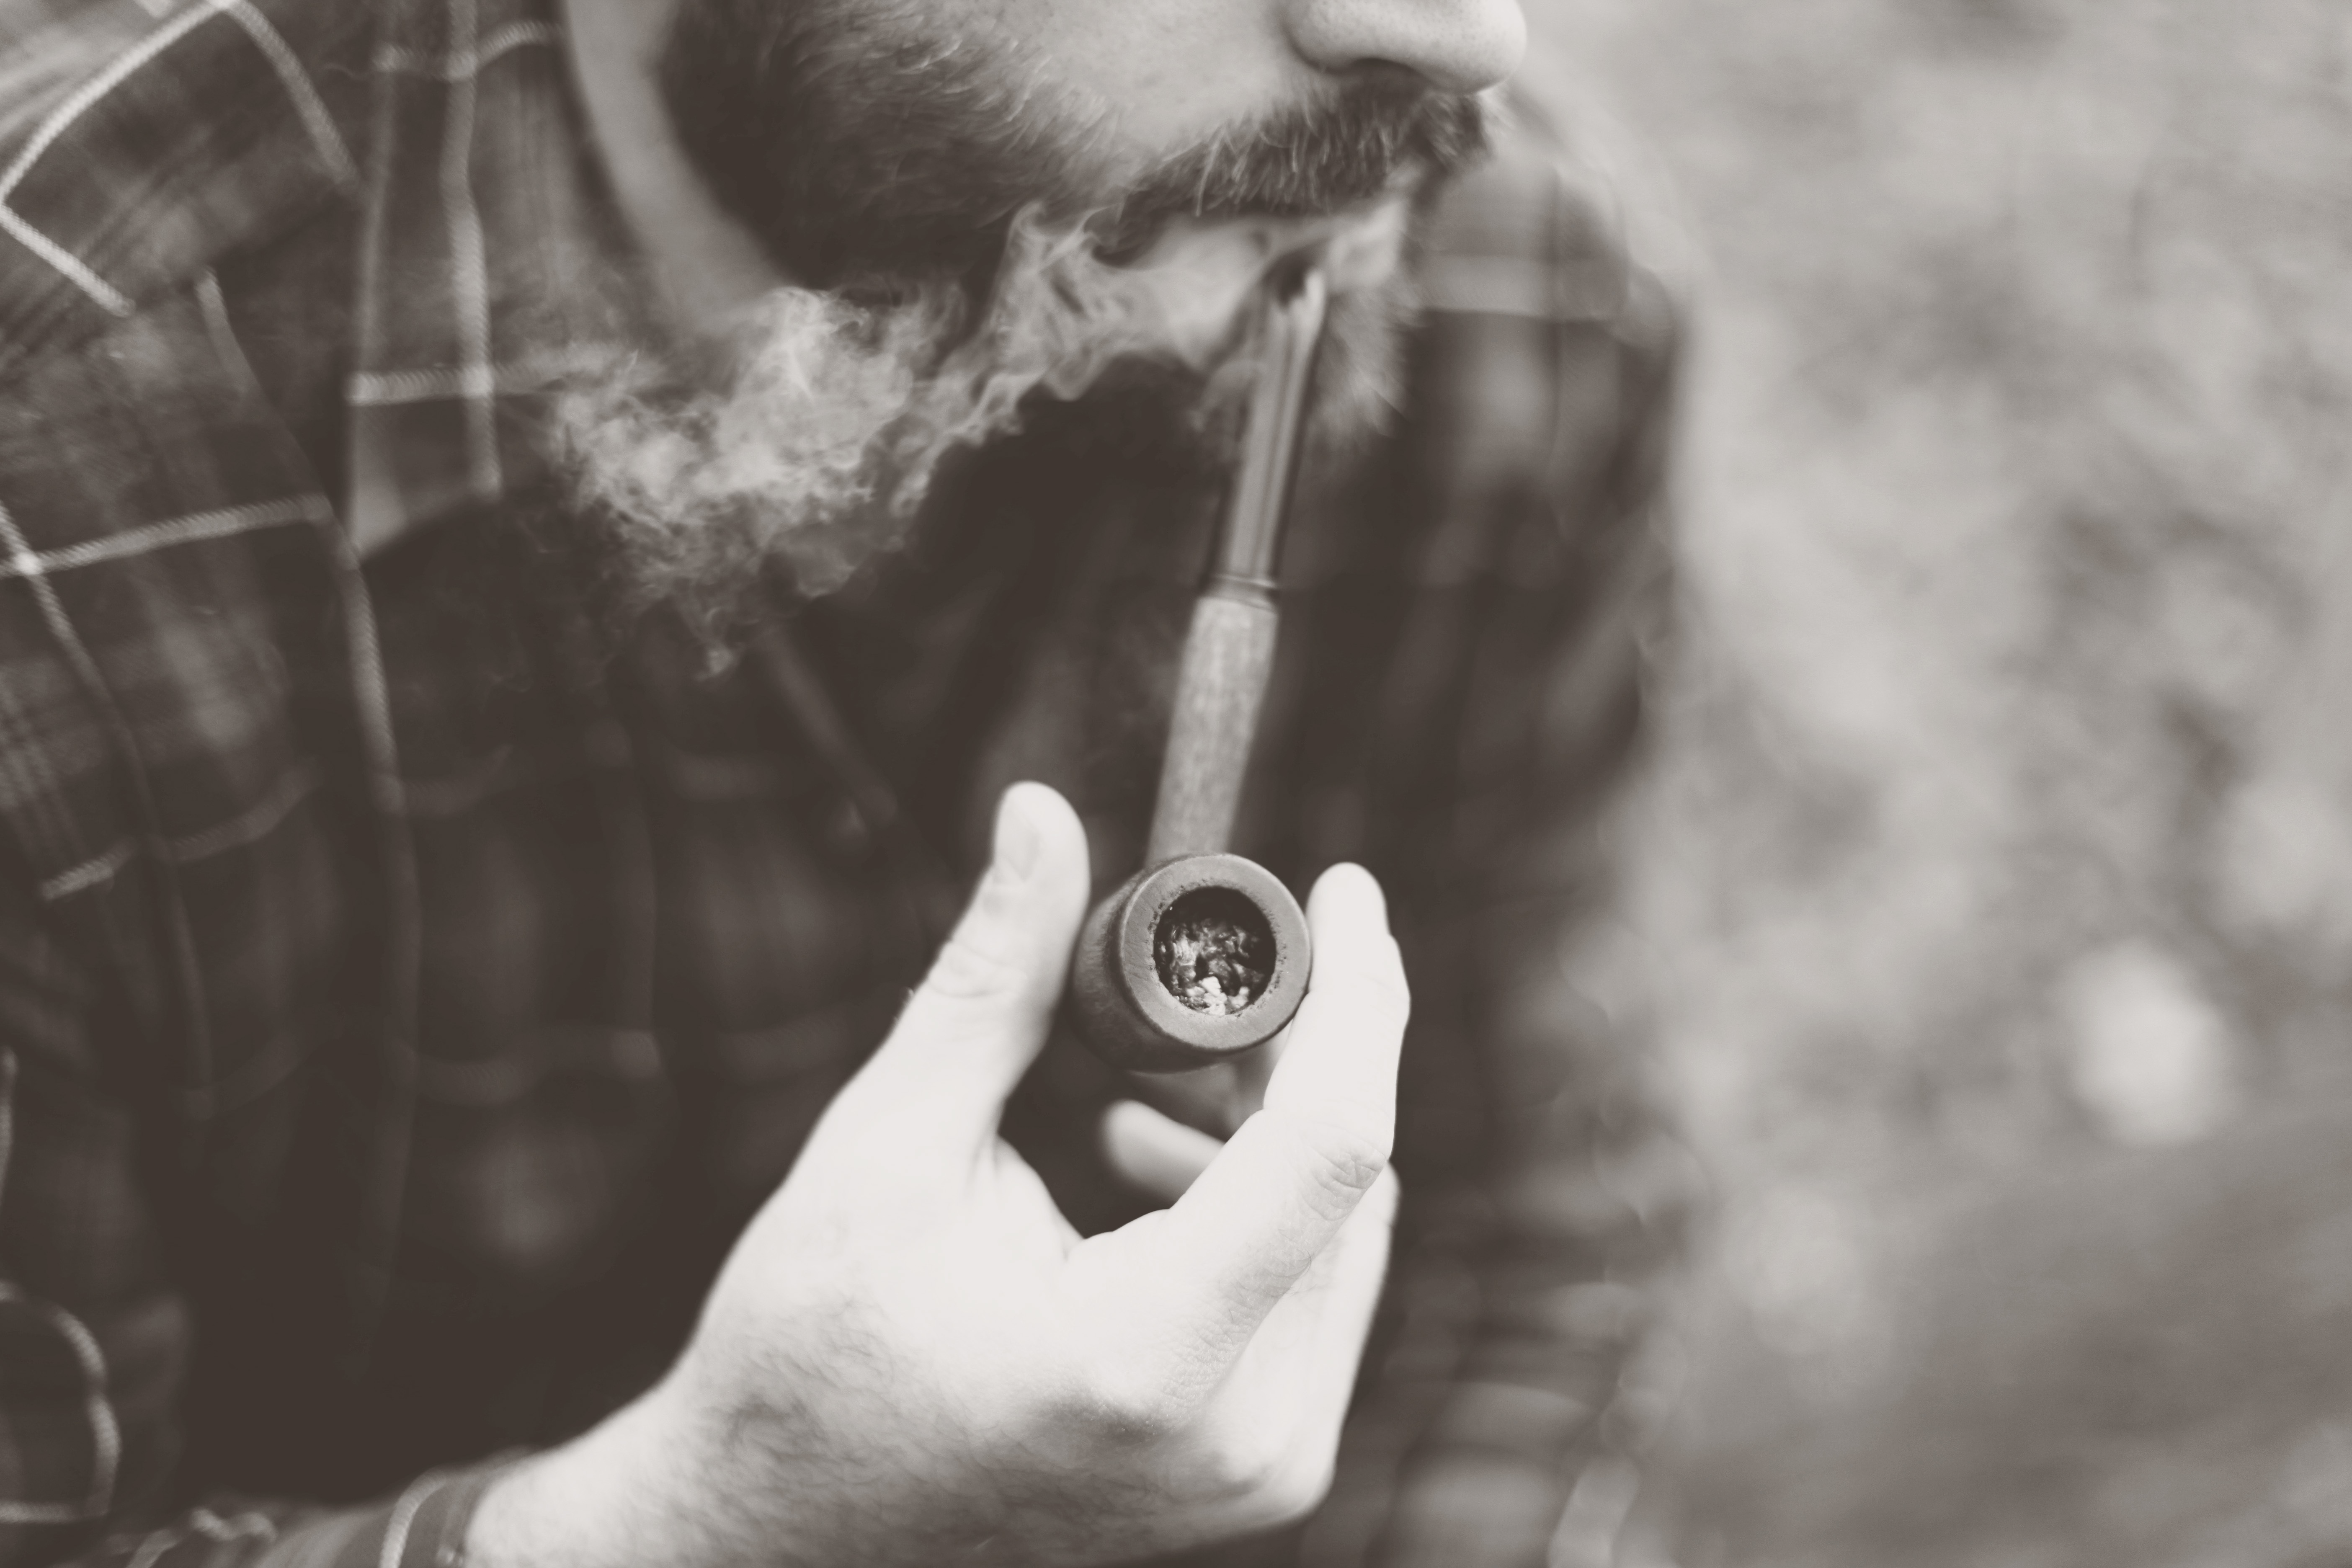
hand, black and white, monochrome photography, photography, finger, smoking, chisel, monochrome, style